California

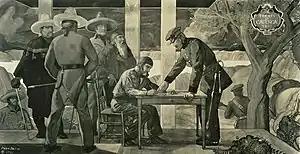
The Treaty of Cahuenga, signed in 1847 by Californio Andrés Pico and American John C. Frémont, was a ceasefire that ended the U.S. conquest of California.

The first Europeans to explore the coast of California were the members of a Spanish maritime expedition led by Portuguese captain Juan Rodríguez Cabrillo in 1542. Cabrillo was commissioned by Antonio de Mendoza, the Viceroy of New Spain, to lead an expedition up the Pacific coast in search of trade opportunities; they entered San Diego Bay on September 28, 1542, and reached at least as far north as San Miguel Island. Privateer and explorer Francis Drake explored and claimed an undefined portion of the California coast in 1579, landing north of the future city of San Francisco. The first Asians to set foot on what would be the United States occurred in 1587, when Filipino sailors arrived in Spanish ships at Morro Bay. Coincidentally the descendants of the Muslim Caliph Hasan ibn Ali in formerly Islamic Manila and had converted, then mixed Christianity with Islam, upon Spanish conquest, transited through California (Named after a Caliph) on their way to Guerrero, Mexico where they played a future role in the wars of independence. Sebastián Vizcaíno explored and mapped the coast of California in 1602 for New Spain, putting ashore in Monterey. Despite the on-the-ground explorations of California in the 16th century, Rodríguez's idea of California as an island persisted. Such depictions appeared on many European maps well into the 18th century.